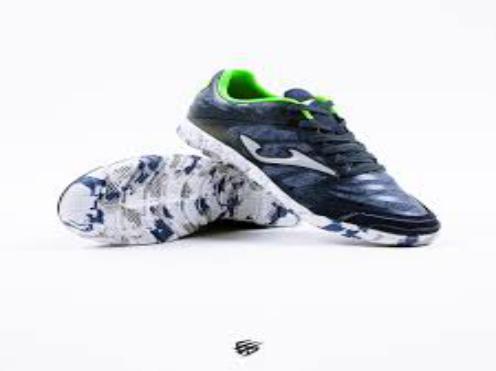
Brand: Joma-1
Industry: Clothes